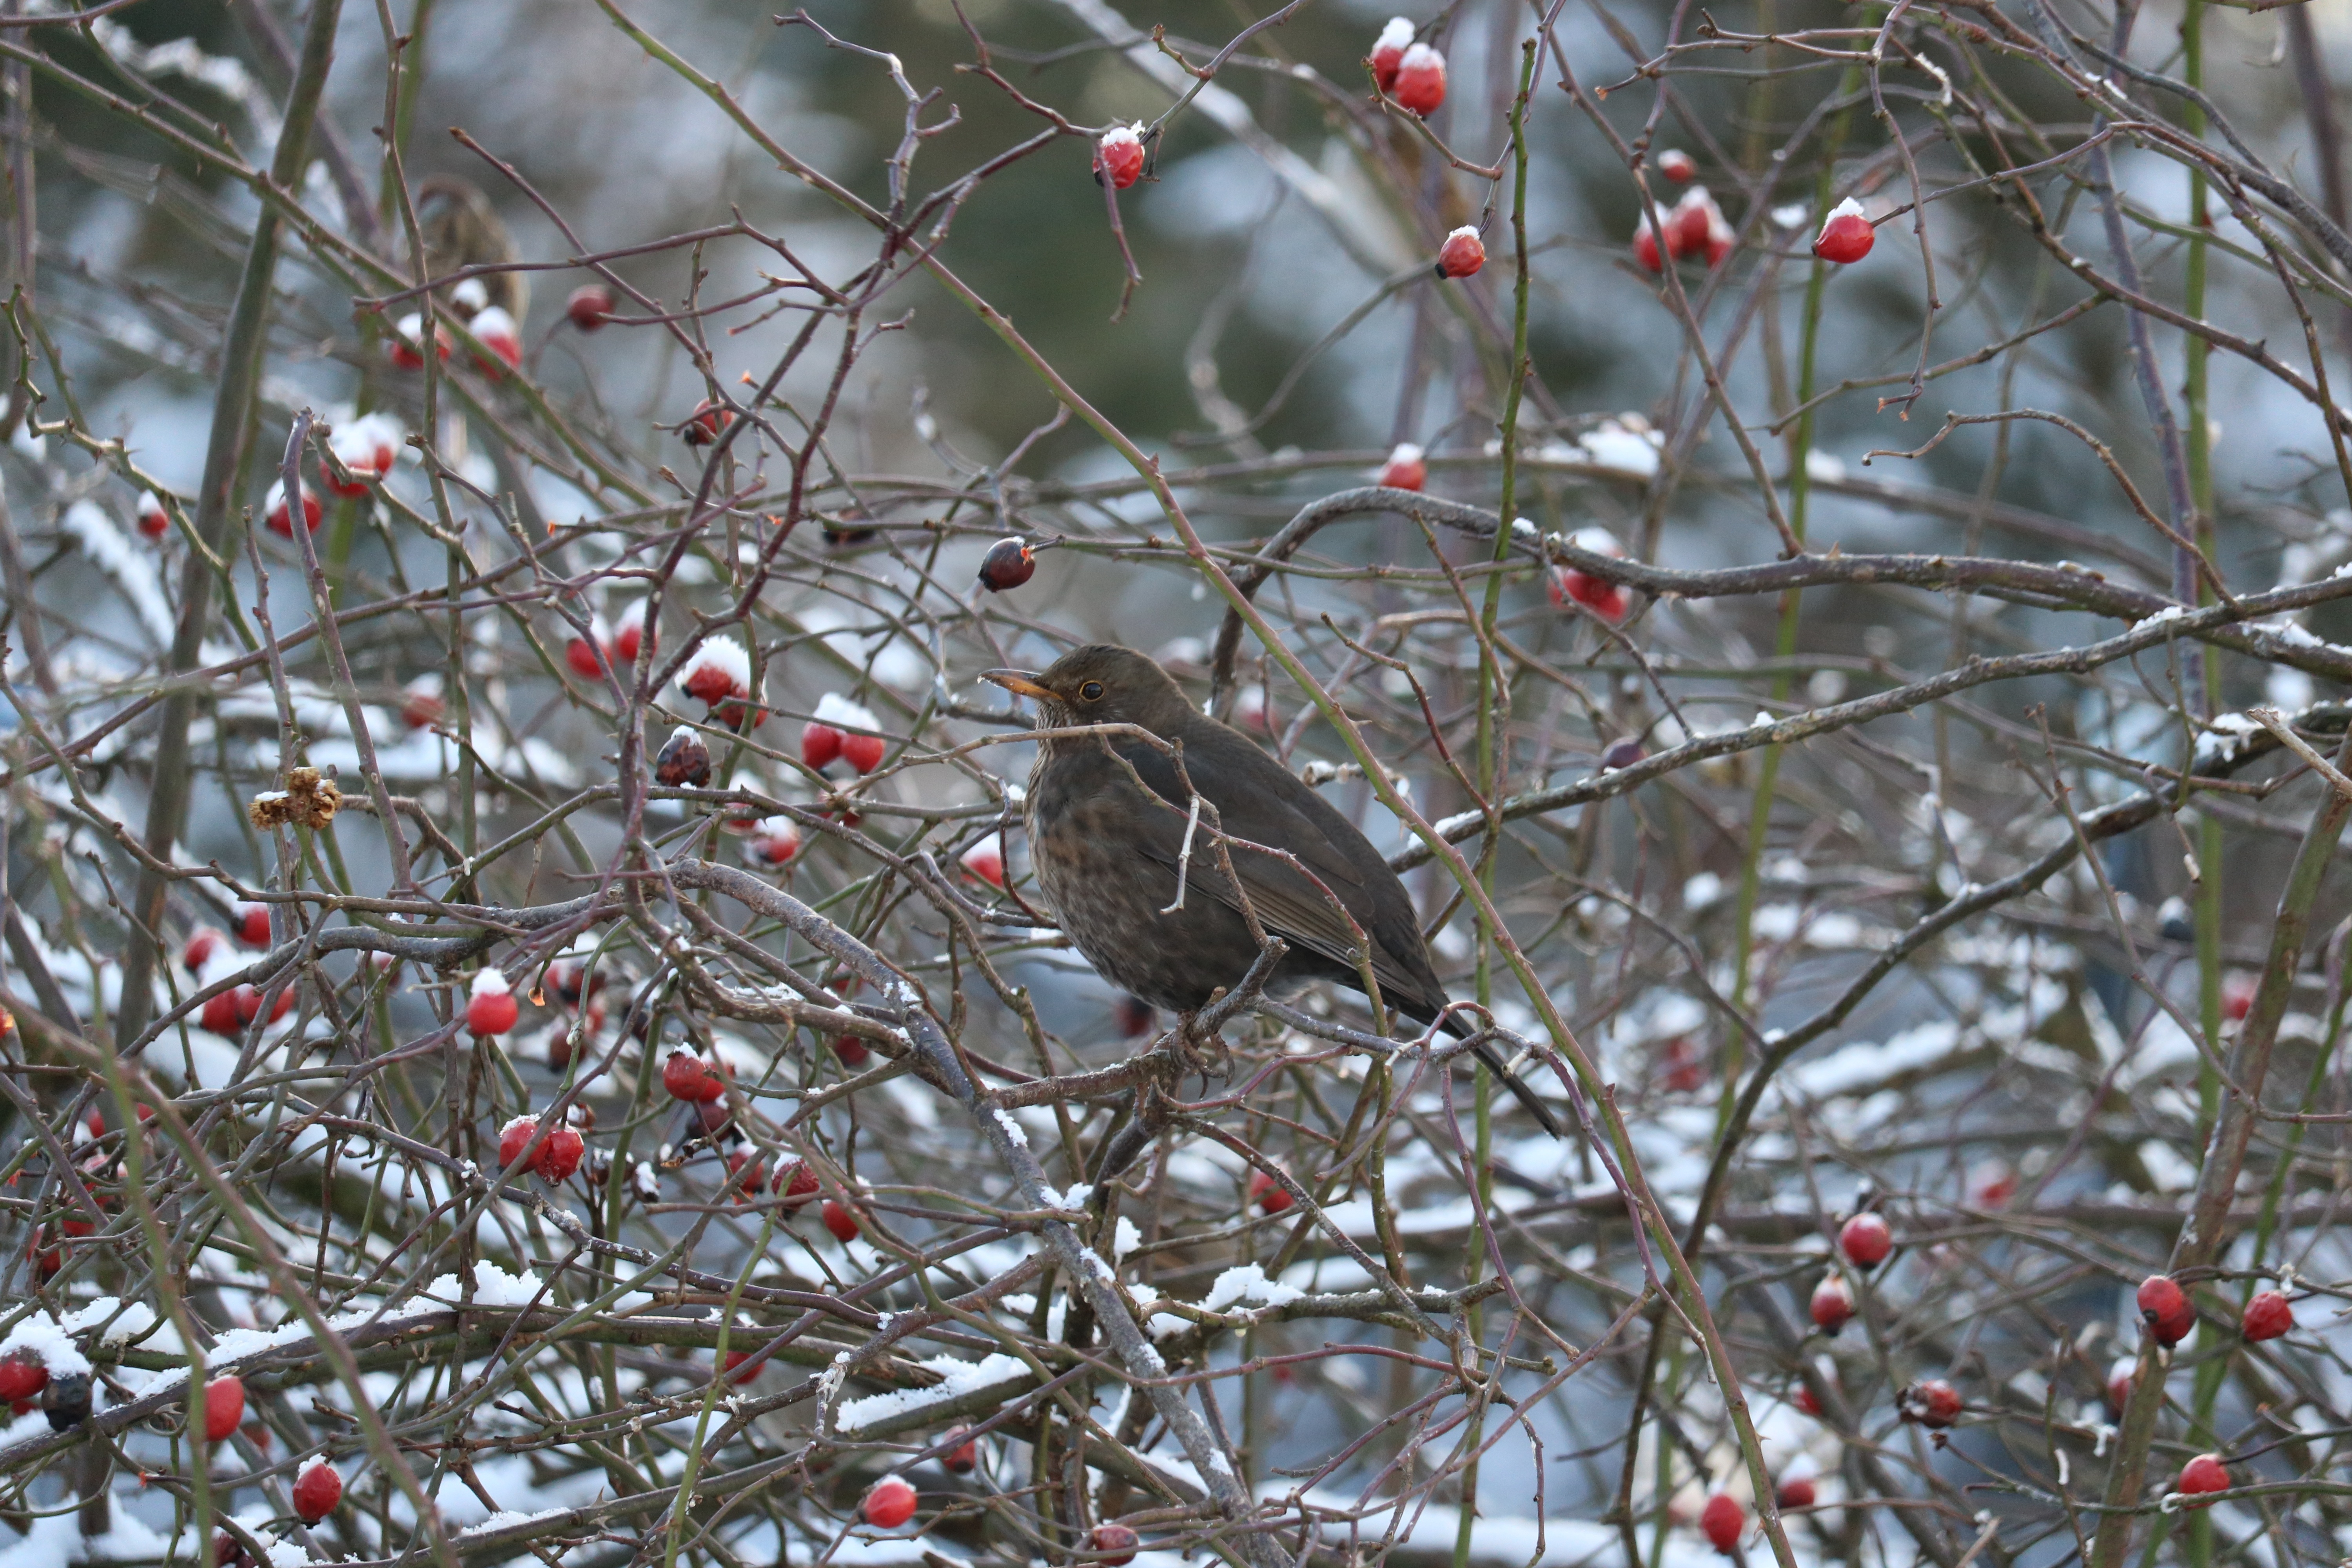
tree, nature, branch, snow, winter, bird, plant, animal, female, beak, evergreen, fauna, twig, holly, beauty, blackbird, cardinal, freezing, rose hip, old world flycatcher, perching bird